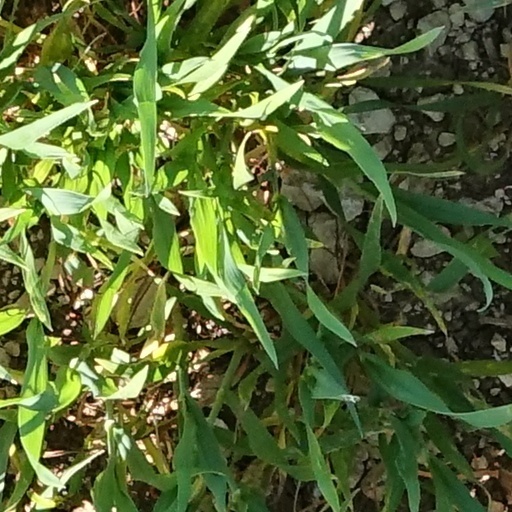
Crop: wheat